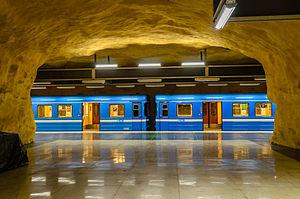
Station de métro Akalla, Stockholm.Română: Stația de metrou Akalla, Stockholm.
Akalla est une station du métro de Stockholm dans le quartier Akalla de Stockholm. La station a ouvert ses portes en 1977, et c'est le dernier arrêt sur la ligne 11 de la Ligne bleue. Dans le cadre de l'art dans le projet du métro de Stockholm, la station dispose d'une couleur ocre grotte. Le travail inclut des images en céramique illustrant les idéaux, la vie quotidienne, les loisirs et le travail de toutes les personnes, créé par Birgit Stahl-Nyberg en 1977.